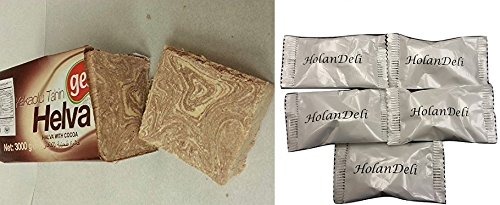
Item Name: Fresh Marble Chocolate Halva, 1lb loaf
Bullet Point 1: 1 pound of marble chocolate halva. Includes Our Exclusive HolanDeli Chocolate Mints
Bullet Point 2: Imported from Turkey
Bullet Point 3: Includes Exclusive HolanDeli Chocolate Mints.
Product Description: Includes Exclusive HolanDeli Chocolate Mints.
Value: 16.0
Unit: Ounce

Price: 27.99